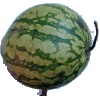
Label: watermelon